Haydn Keeton

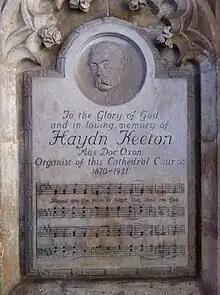
Memorial in Peterborough Cathedral

Haydn Keeton (26 October 1847, in Mosborough – 27 May 1921, in Peterborough) was a cathedral organist, who served at Peterborough Cathedral.